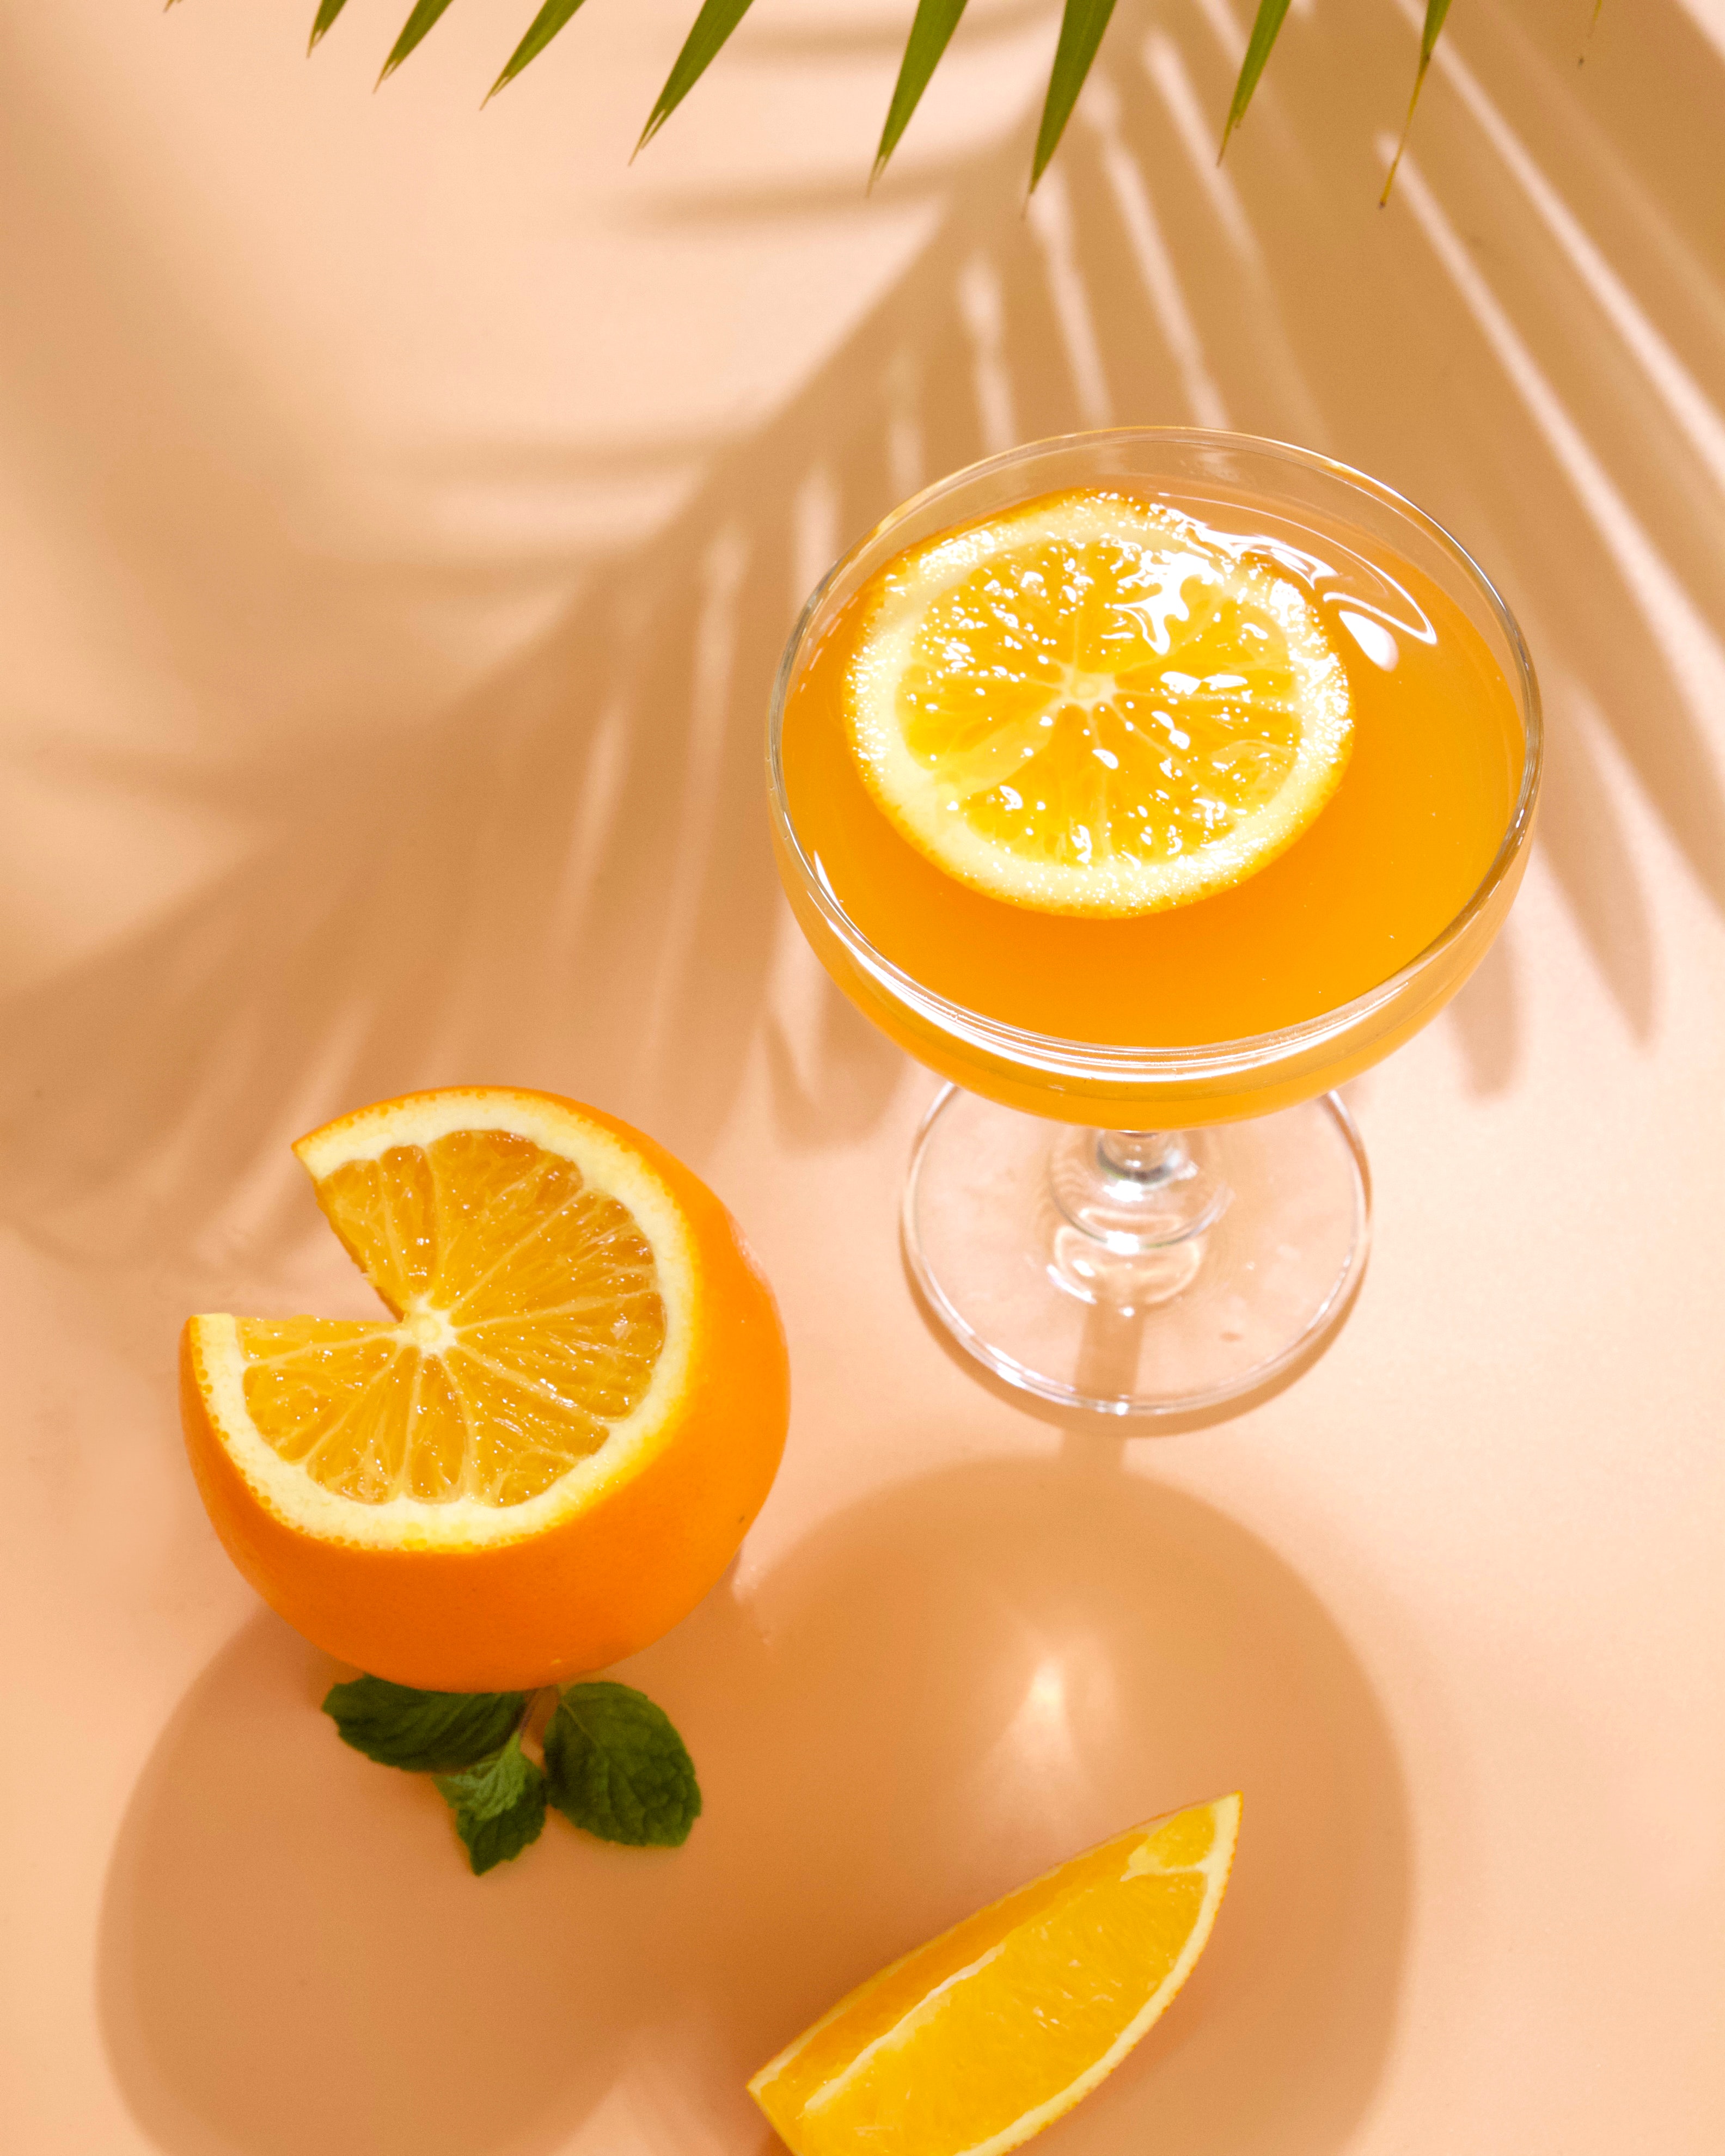
fruit, food, tableware, valencia orange, plant, clementine, rangpur, liquid, ingredient, orange, natural foods, citrus, mandarin orange, cocktail, bitter orange, yellow, juice, calamondin, drink, citric acid, drinkware, meyer lemon, tangelo, tangerine, orange drink, serveware, sweet lemon, lemon, cocktail garnish, produce, lime, orange juice, classic cocktail, seedless fruit, cuisine, superfood, highball glass, non alcoholic beverage, sweetness, garnish, peach, grapefruit, yuzu, distilled beverage, still life photography, soft drink, lemonade, citron, sour, still life, wine glass, carbonated soft drinks, peel, orange soft drink